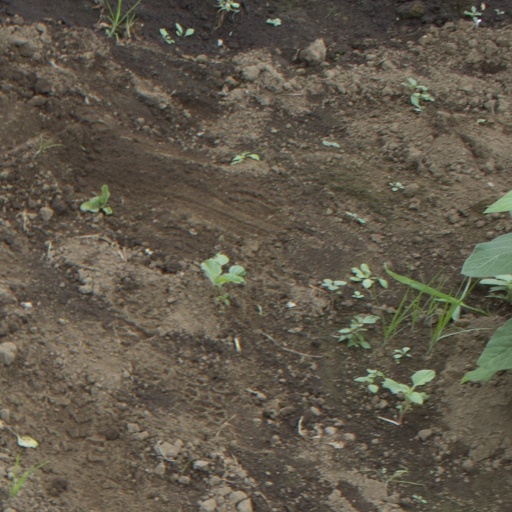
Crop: soybean